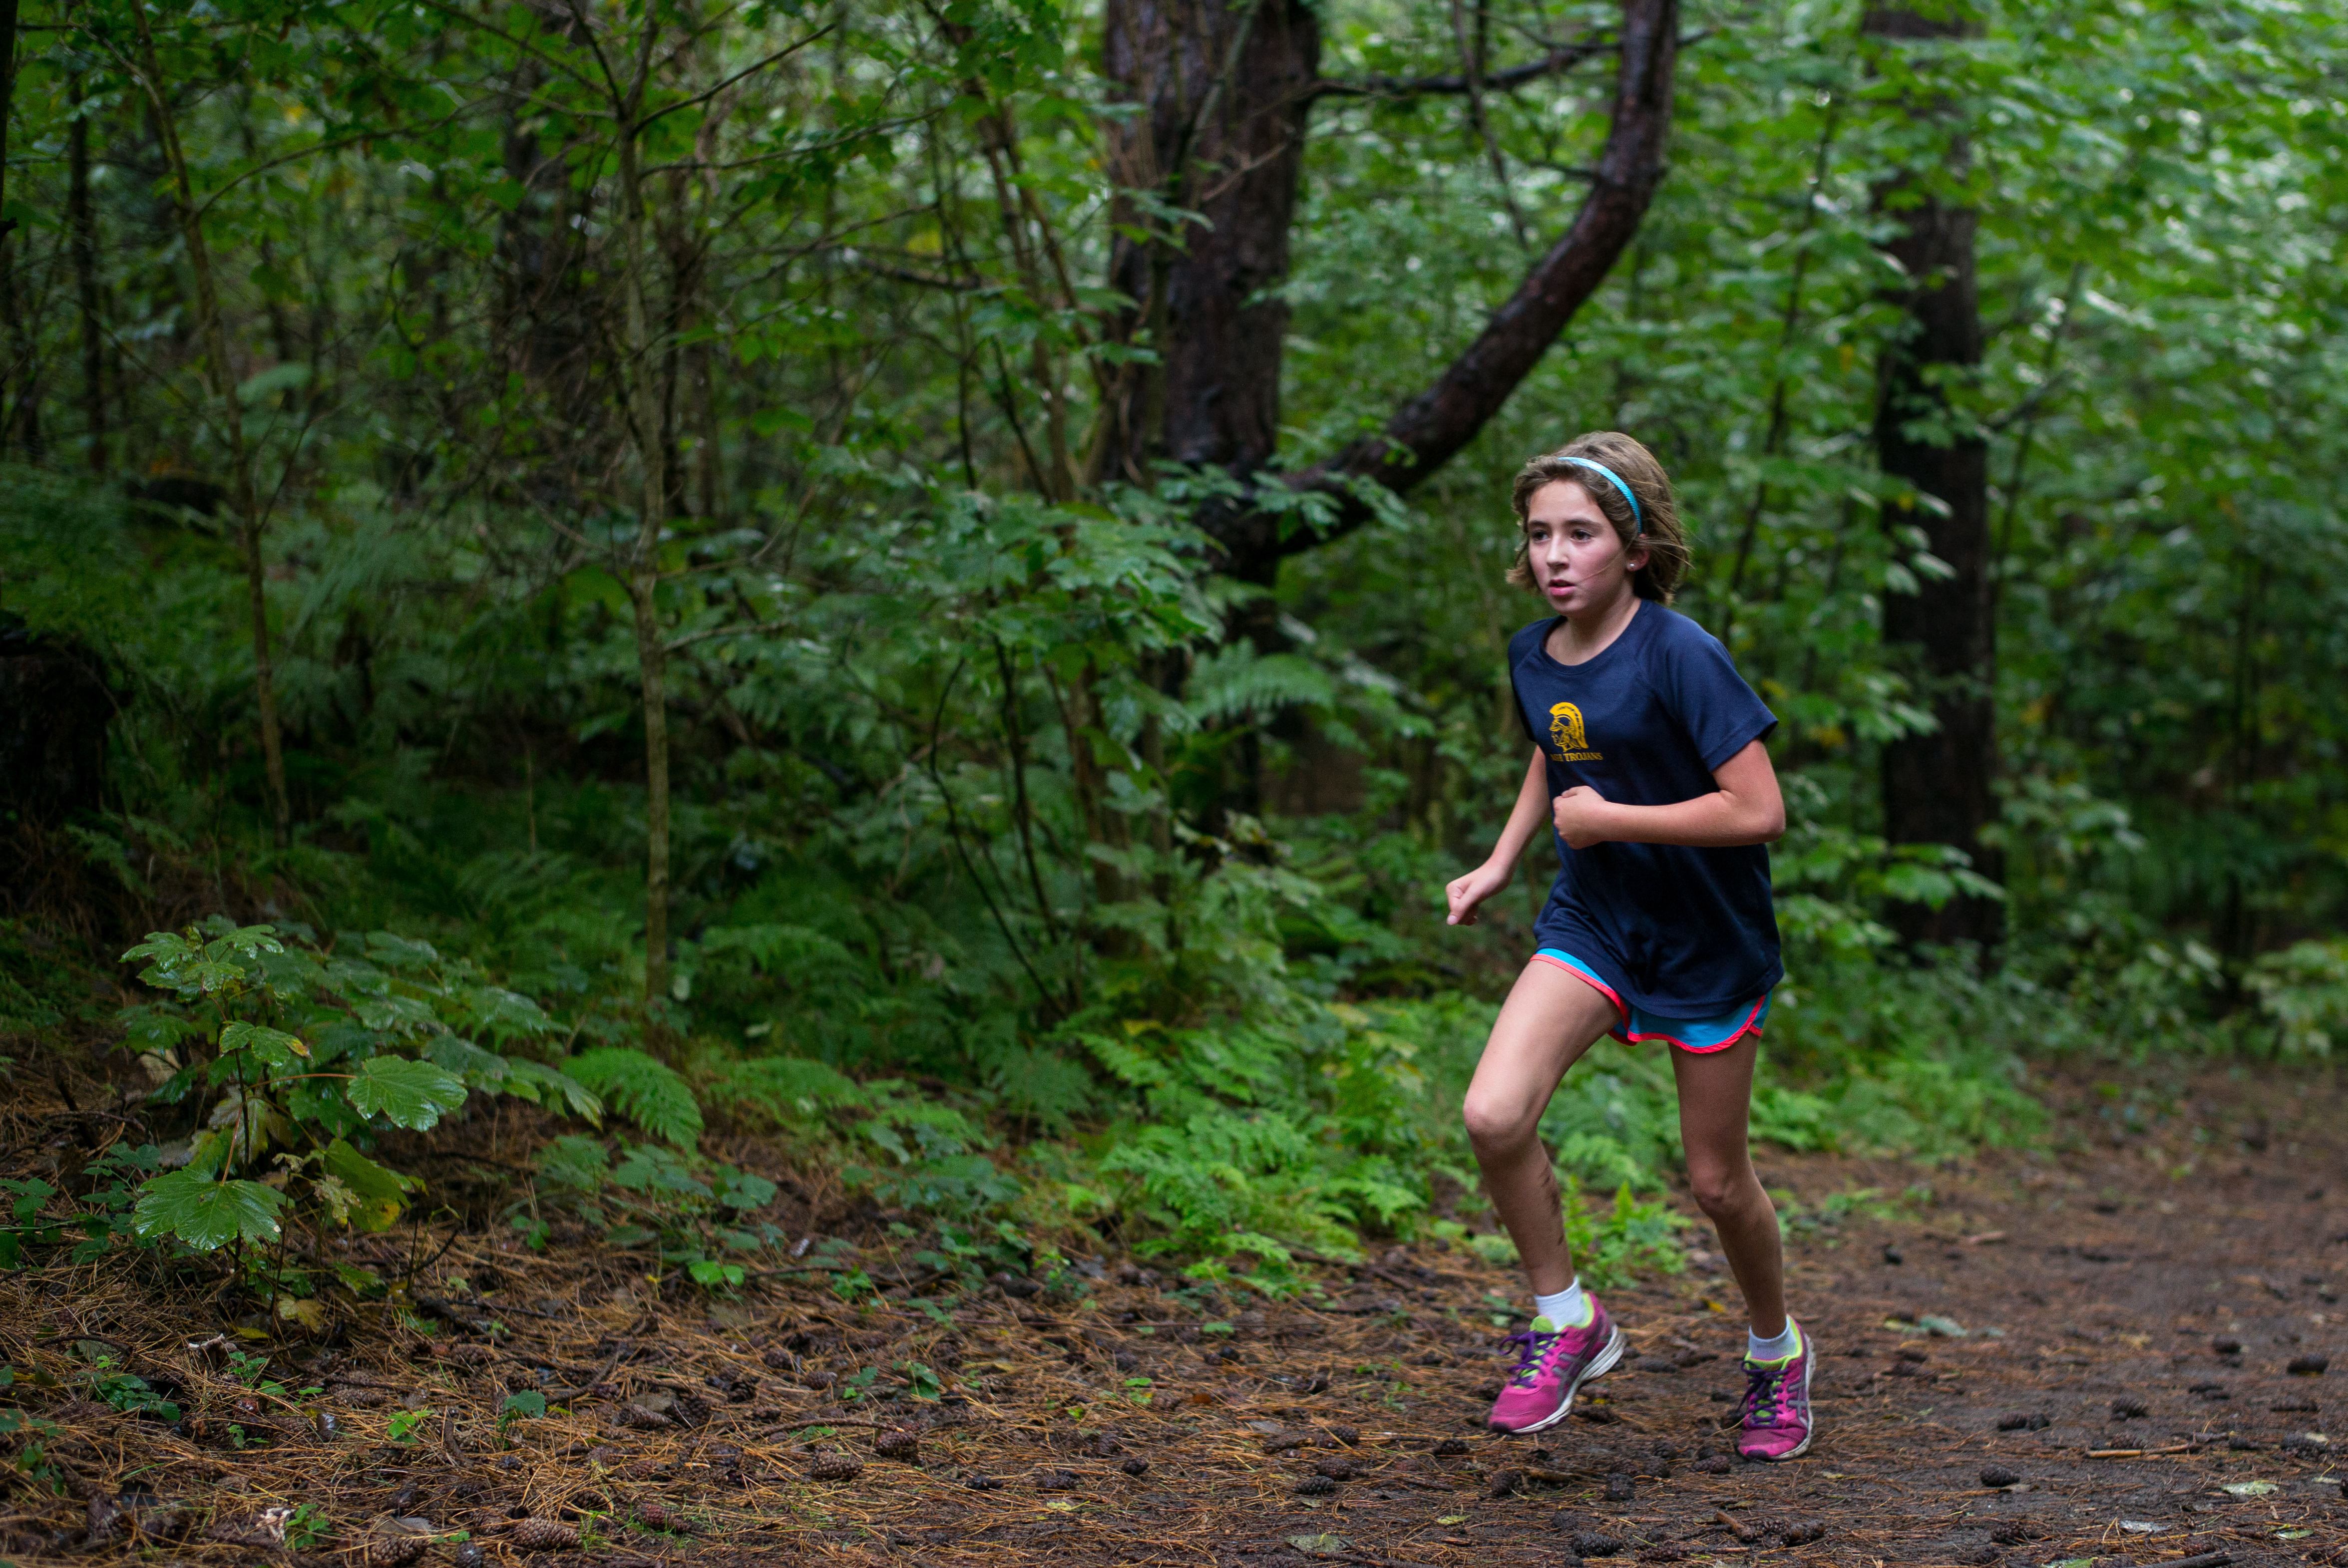
forest, person, trail, running, recreation, jogging, race, sports, woodland, endurance, mountain biking, physical exercise, outdoor recreation, human action, ultramarathon, cross country cycling